Jean-Léon Gérôme

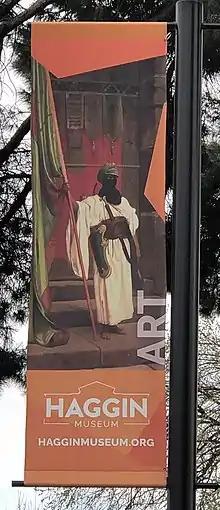
Banner for the Haggin Museum in Stockton, California, using detail from Gérôme's "The Standing Bearer, Unfolding the Holy Flag" (1876)

By the end of his life, Gérôme felt very much a man out of his time. In 1903, recalling his first meeting with Charles Jalabert in 1840, he wrote:At that time, Paris had nothing to do with the Paris of today: no railways, no bicycles, no cars; we were less agitated, and certain districts, among others the one we lived in and which we called the Latin Quarter, had a provincial aspect in their calm and tranquility. Now everything is changed; we no longer walk, we run like crazy; if we are not crushed during the day, we have a good chance of being murdered at night. It is charming. We have witnessed the end of a world, we are witnessing the dawn of a new one, which lacks the picturesque and above all serenity. The day is not far off when, through our customs, our ways of being, our love of the dollar ("auri sacra fames"), we will no longer be French, neither in spirit nor in heart. Horrible to think of! We will be Americans!